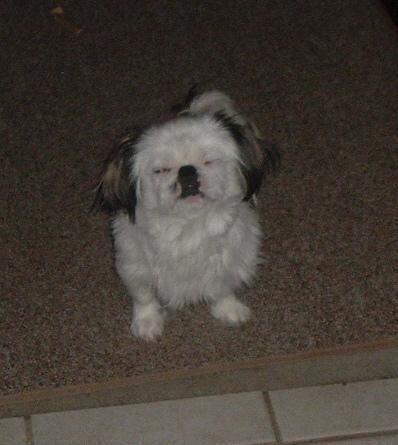
Pekinese